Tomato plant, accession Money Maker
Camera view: vertical (180 deg); turntable rotation: 180 degrees
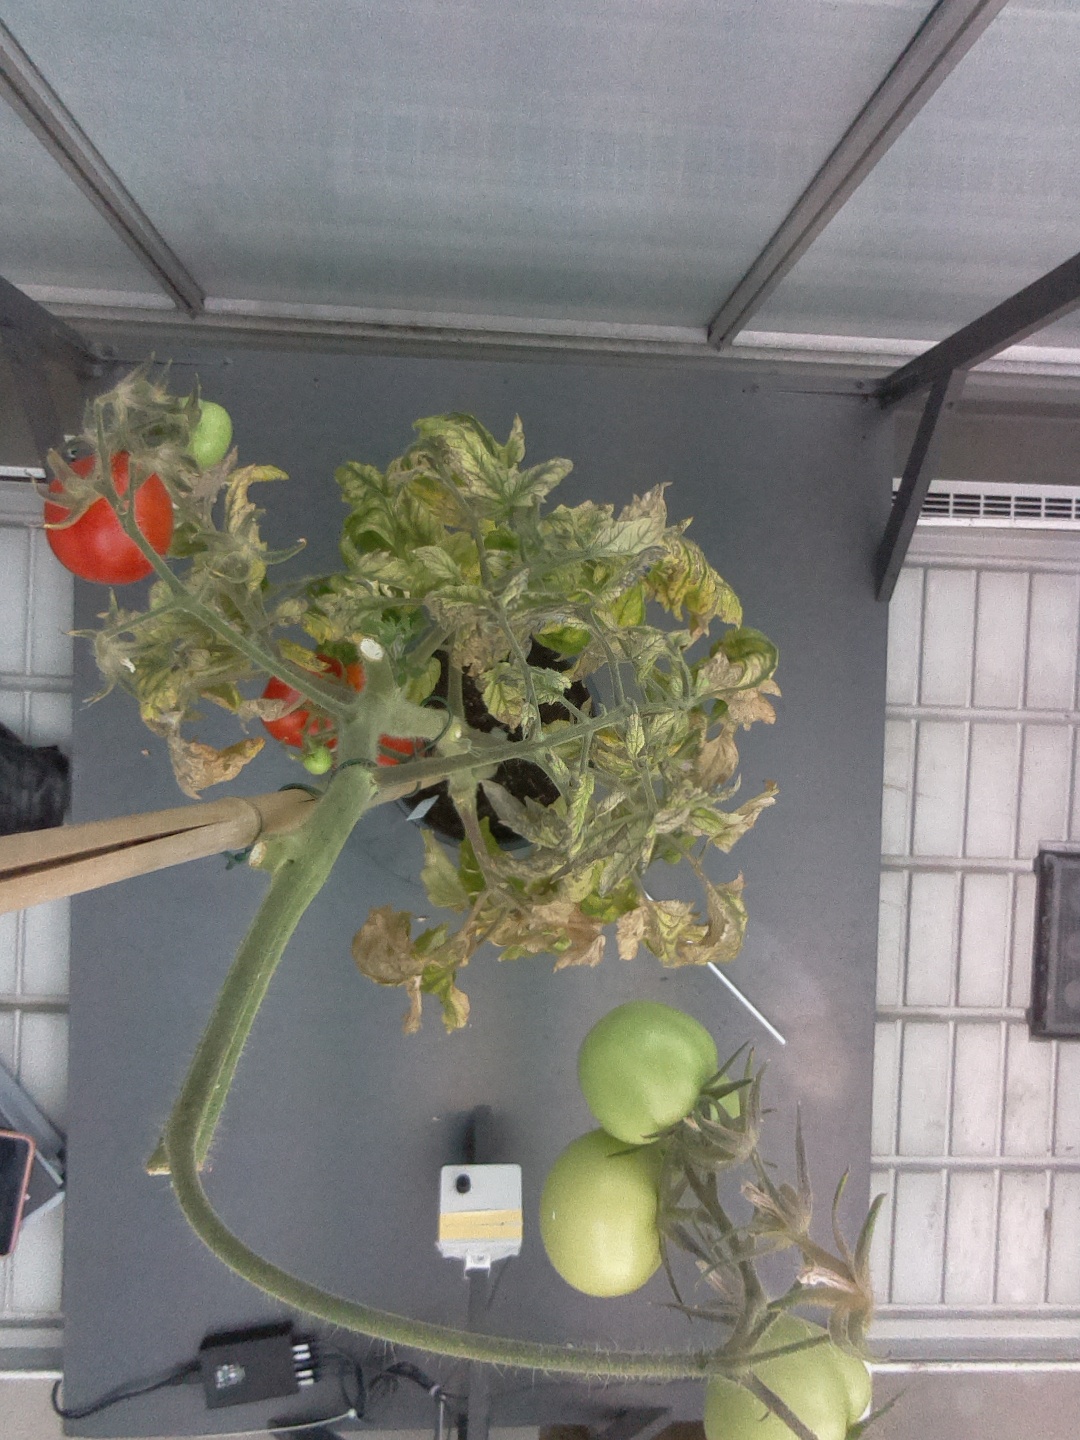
BBCH growth stage 85: 50%-60% of fruits show typical fully ripe color